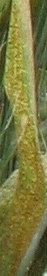
Label: Wheat___Brown_Rust